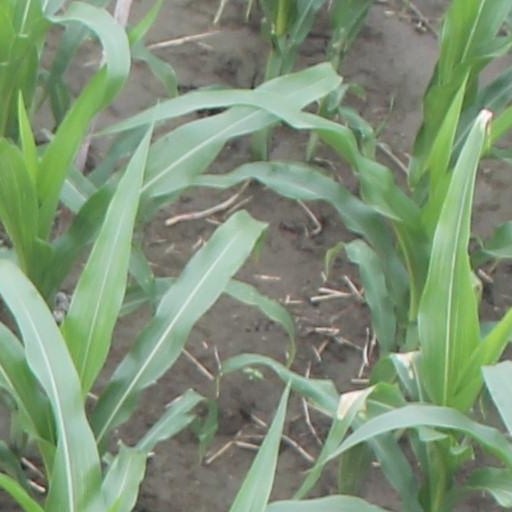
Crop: maize; corn